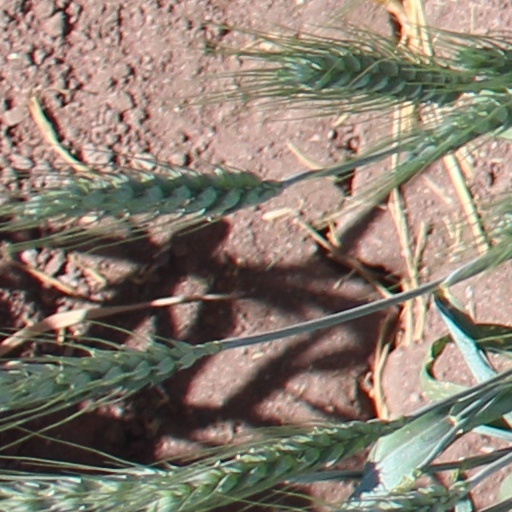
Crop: wheat